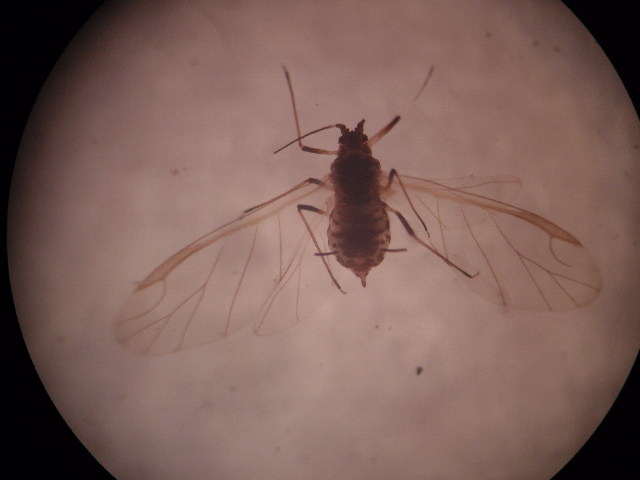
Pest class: green_peach_aphid